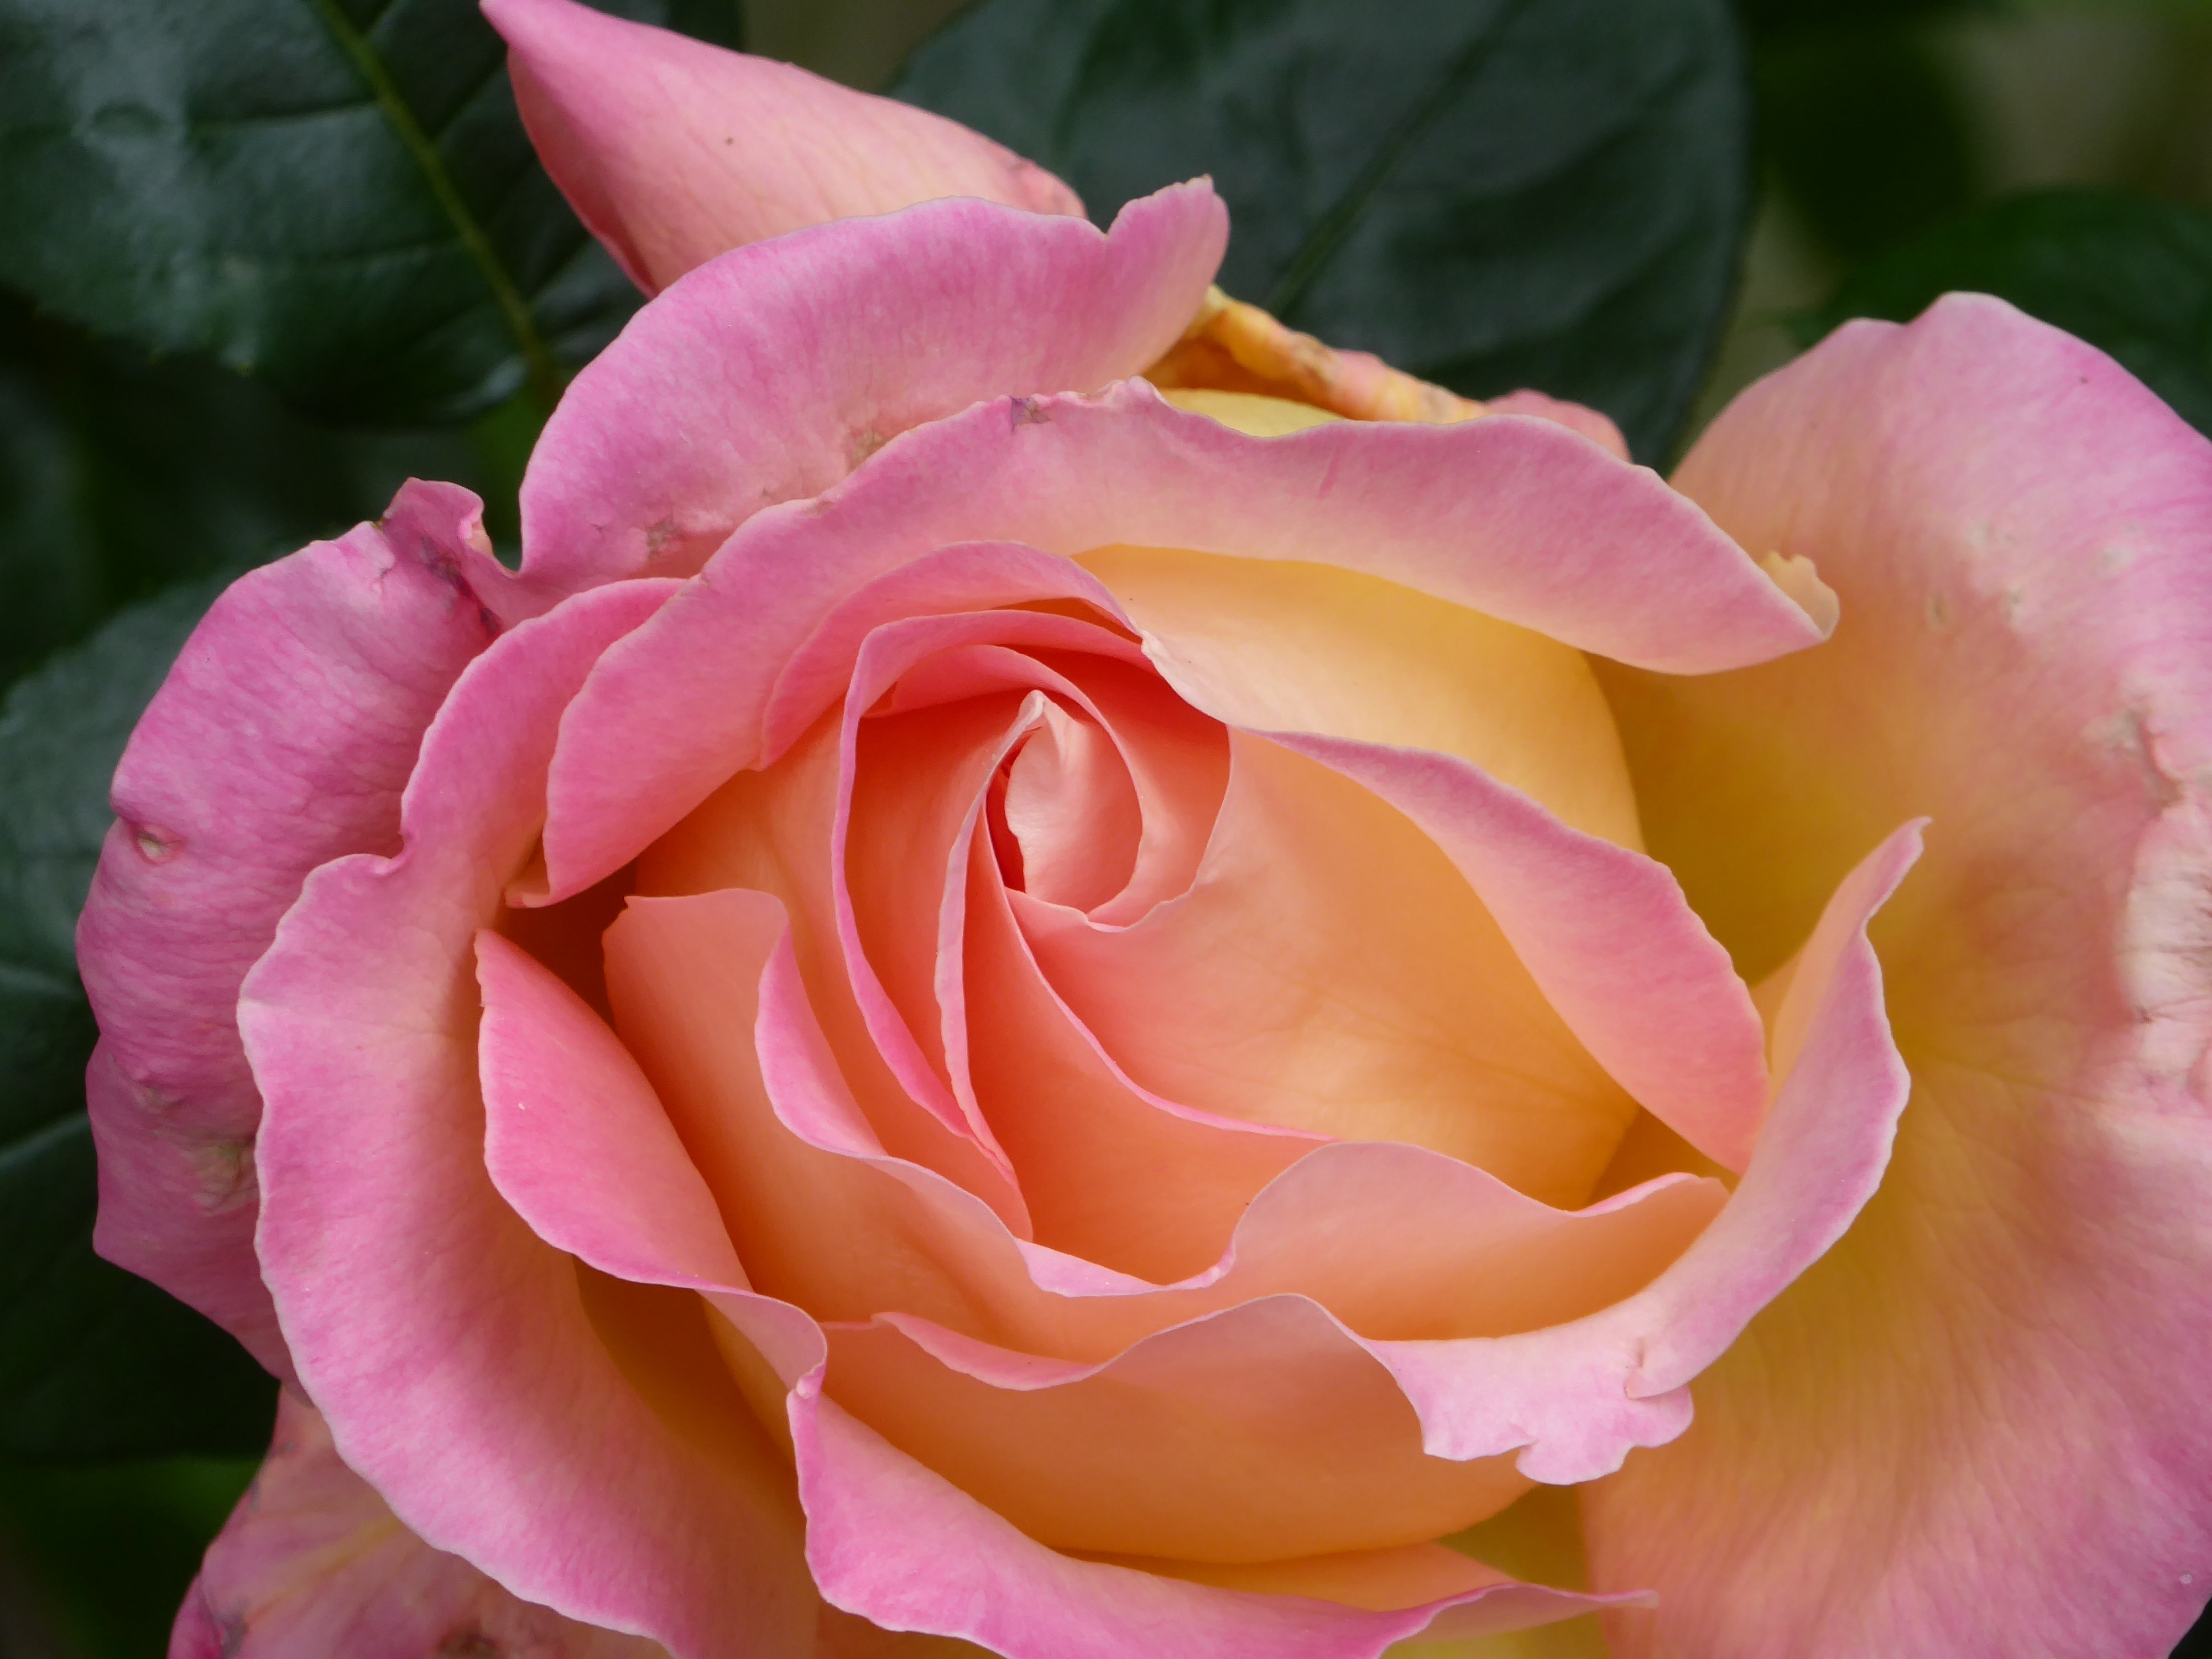
plant, flower, petal, bloom, aroma, rose, fresh, yellow, pink, flora, pastel, elegant, floribunda, rosebud, macro photography, flowering plant, garden roses, rose family, plant stem, land plant, rosa centifolia, rose order